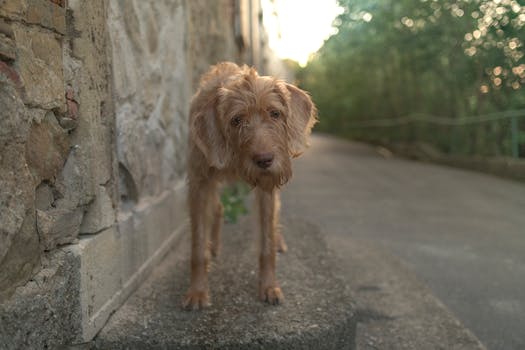
Label: No Watermark